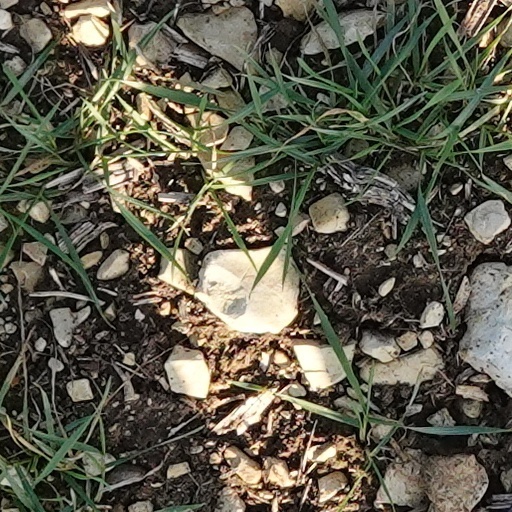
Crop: wheat